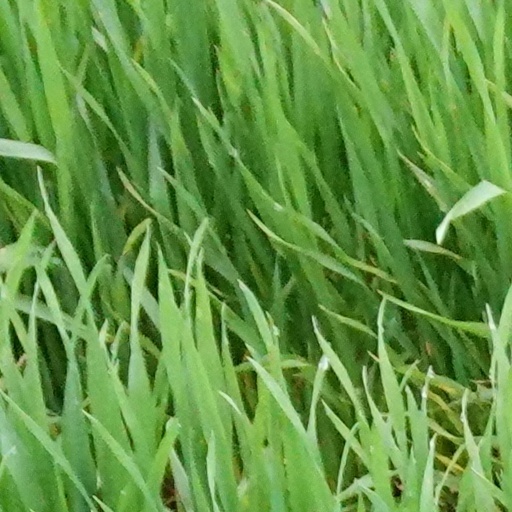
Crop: wheat